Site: brandenburg
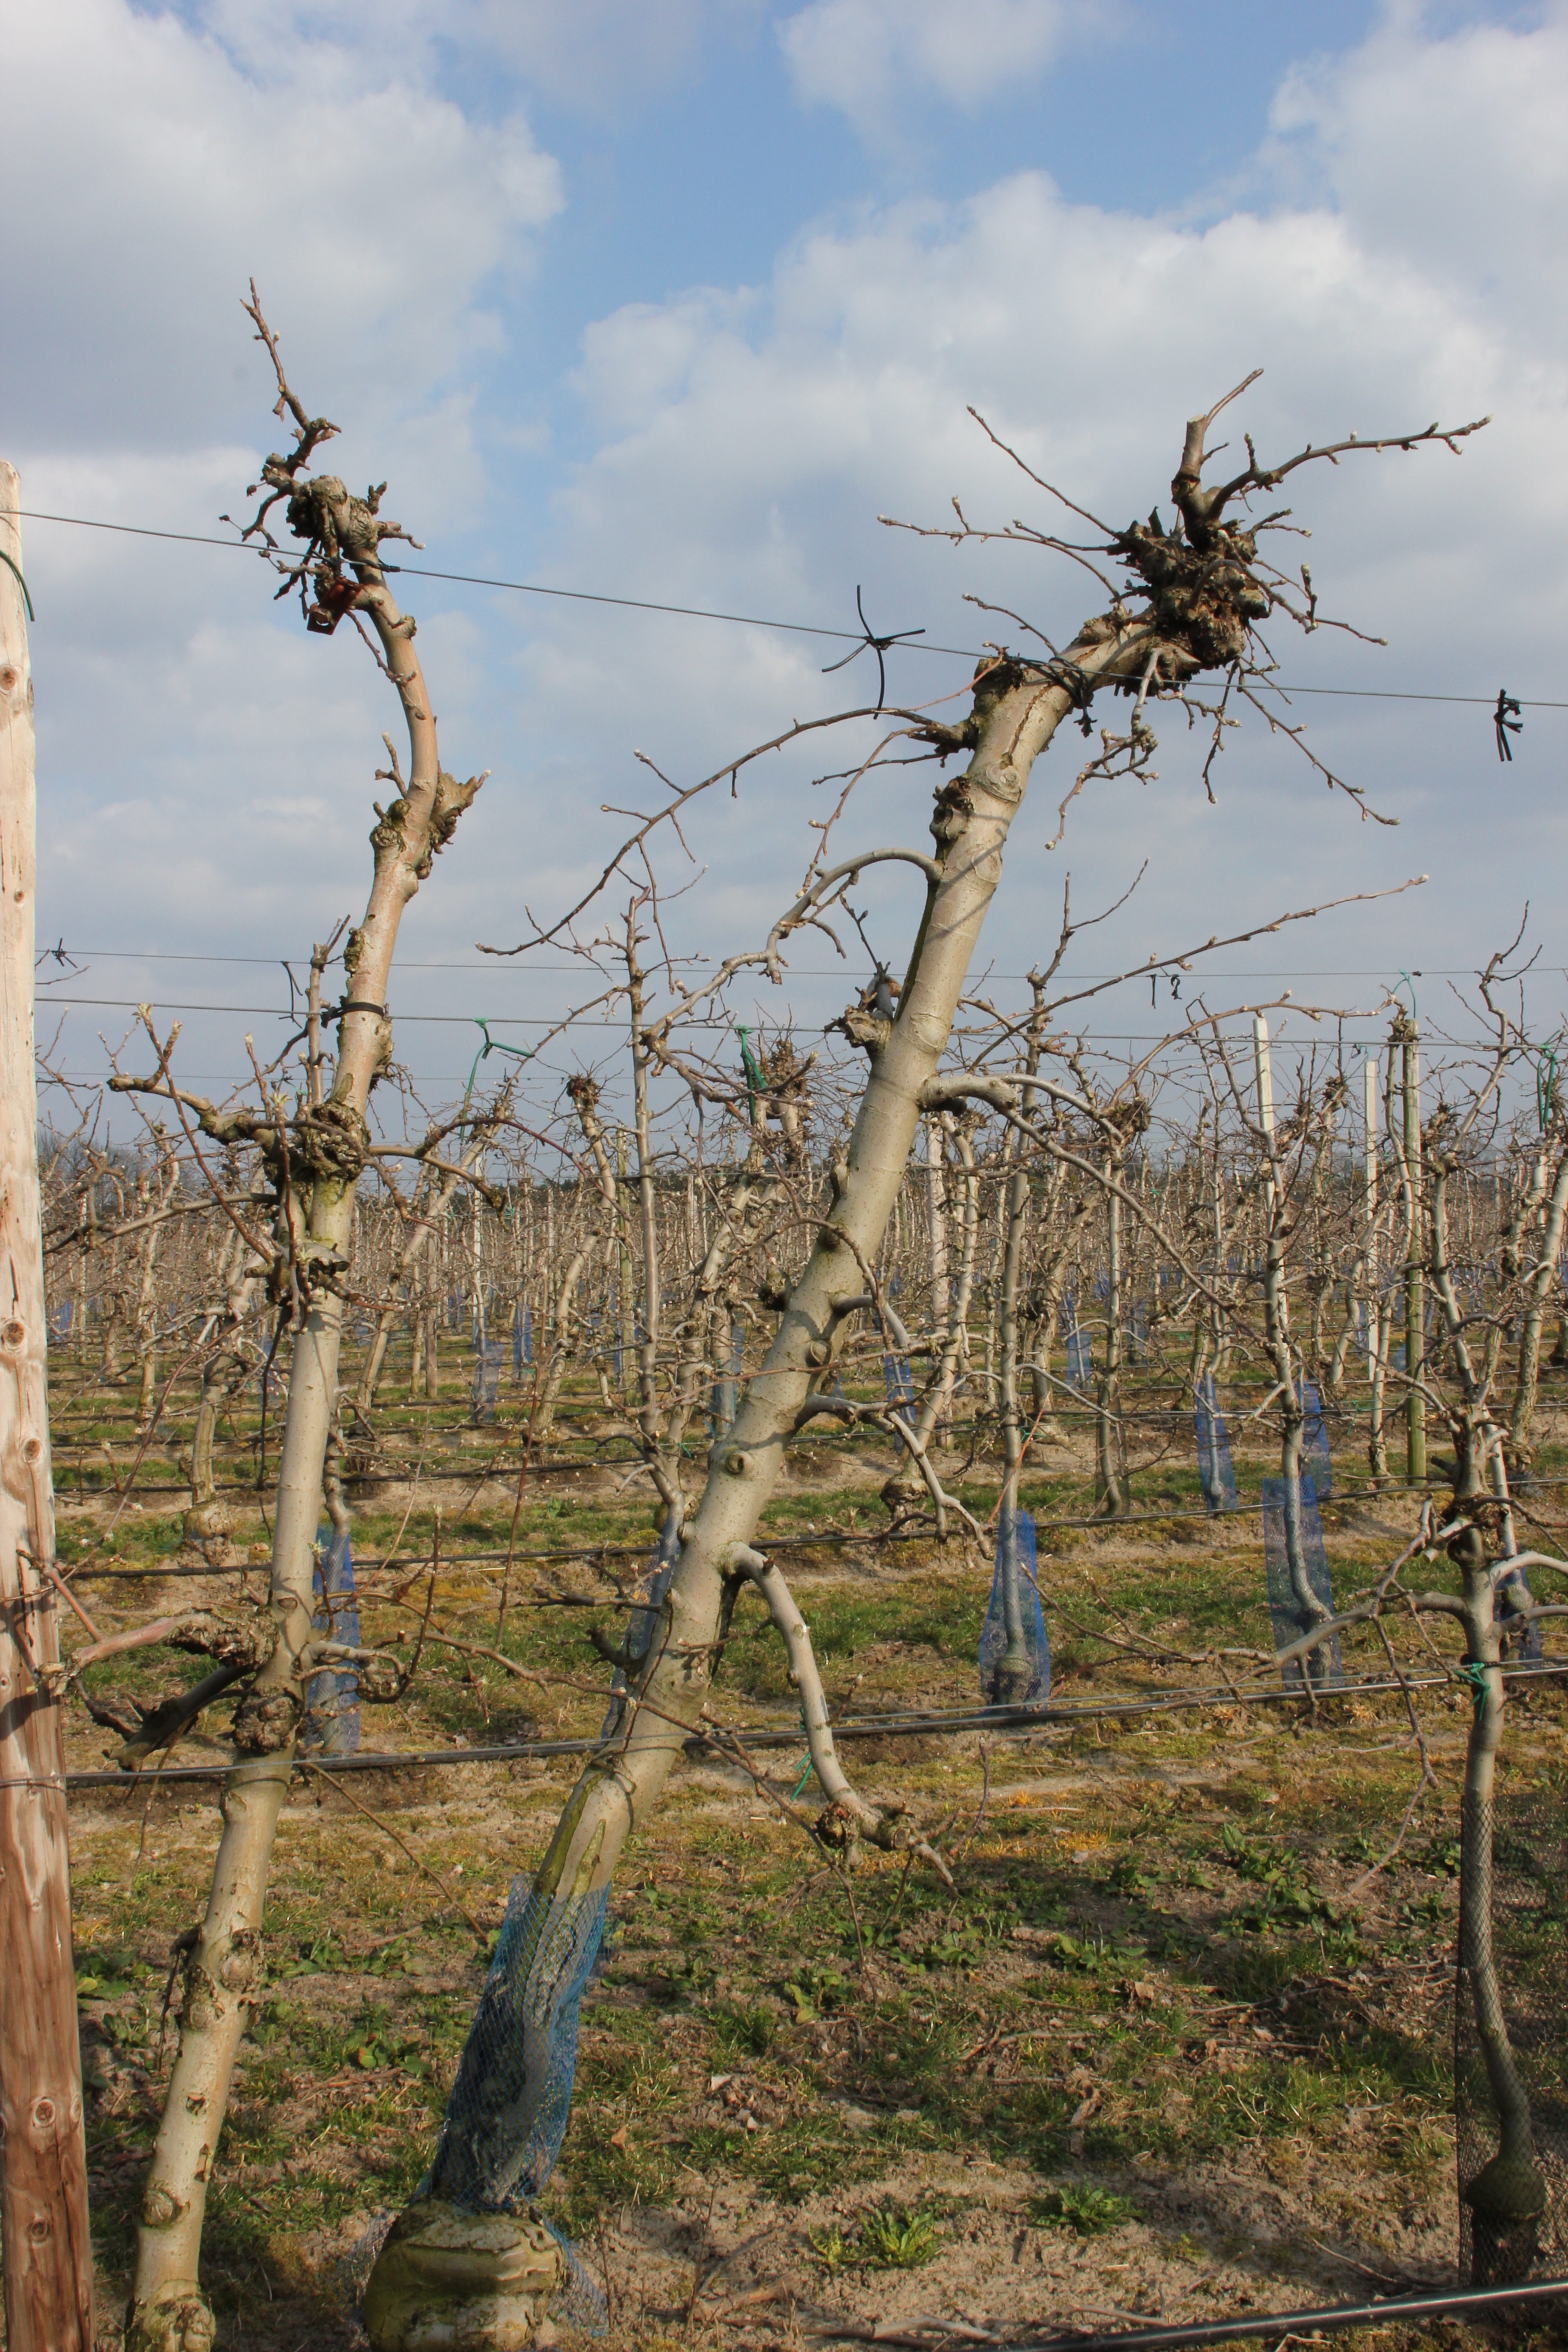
Growth stage (BBCH 03): Bud development